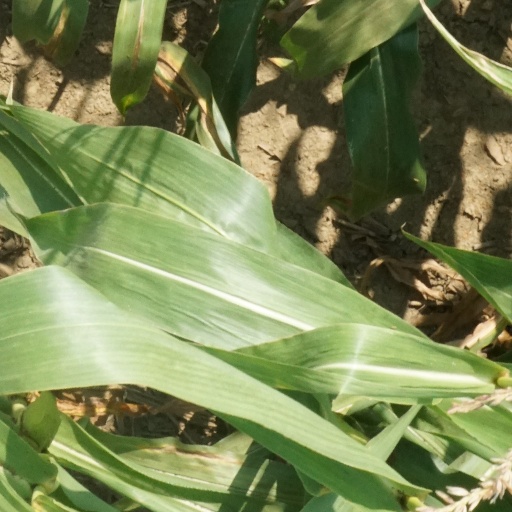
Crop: maize; corn